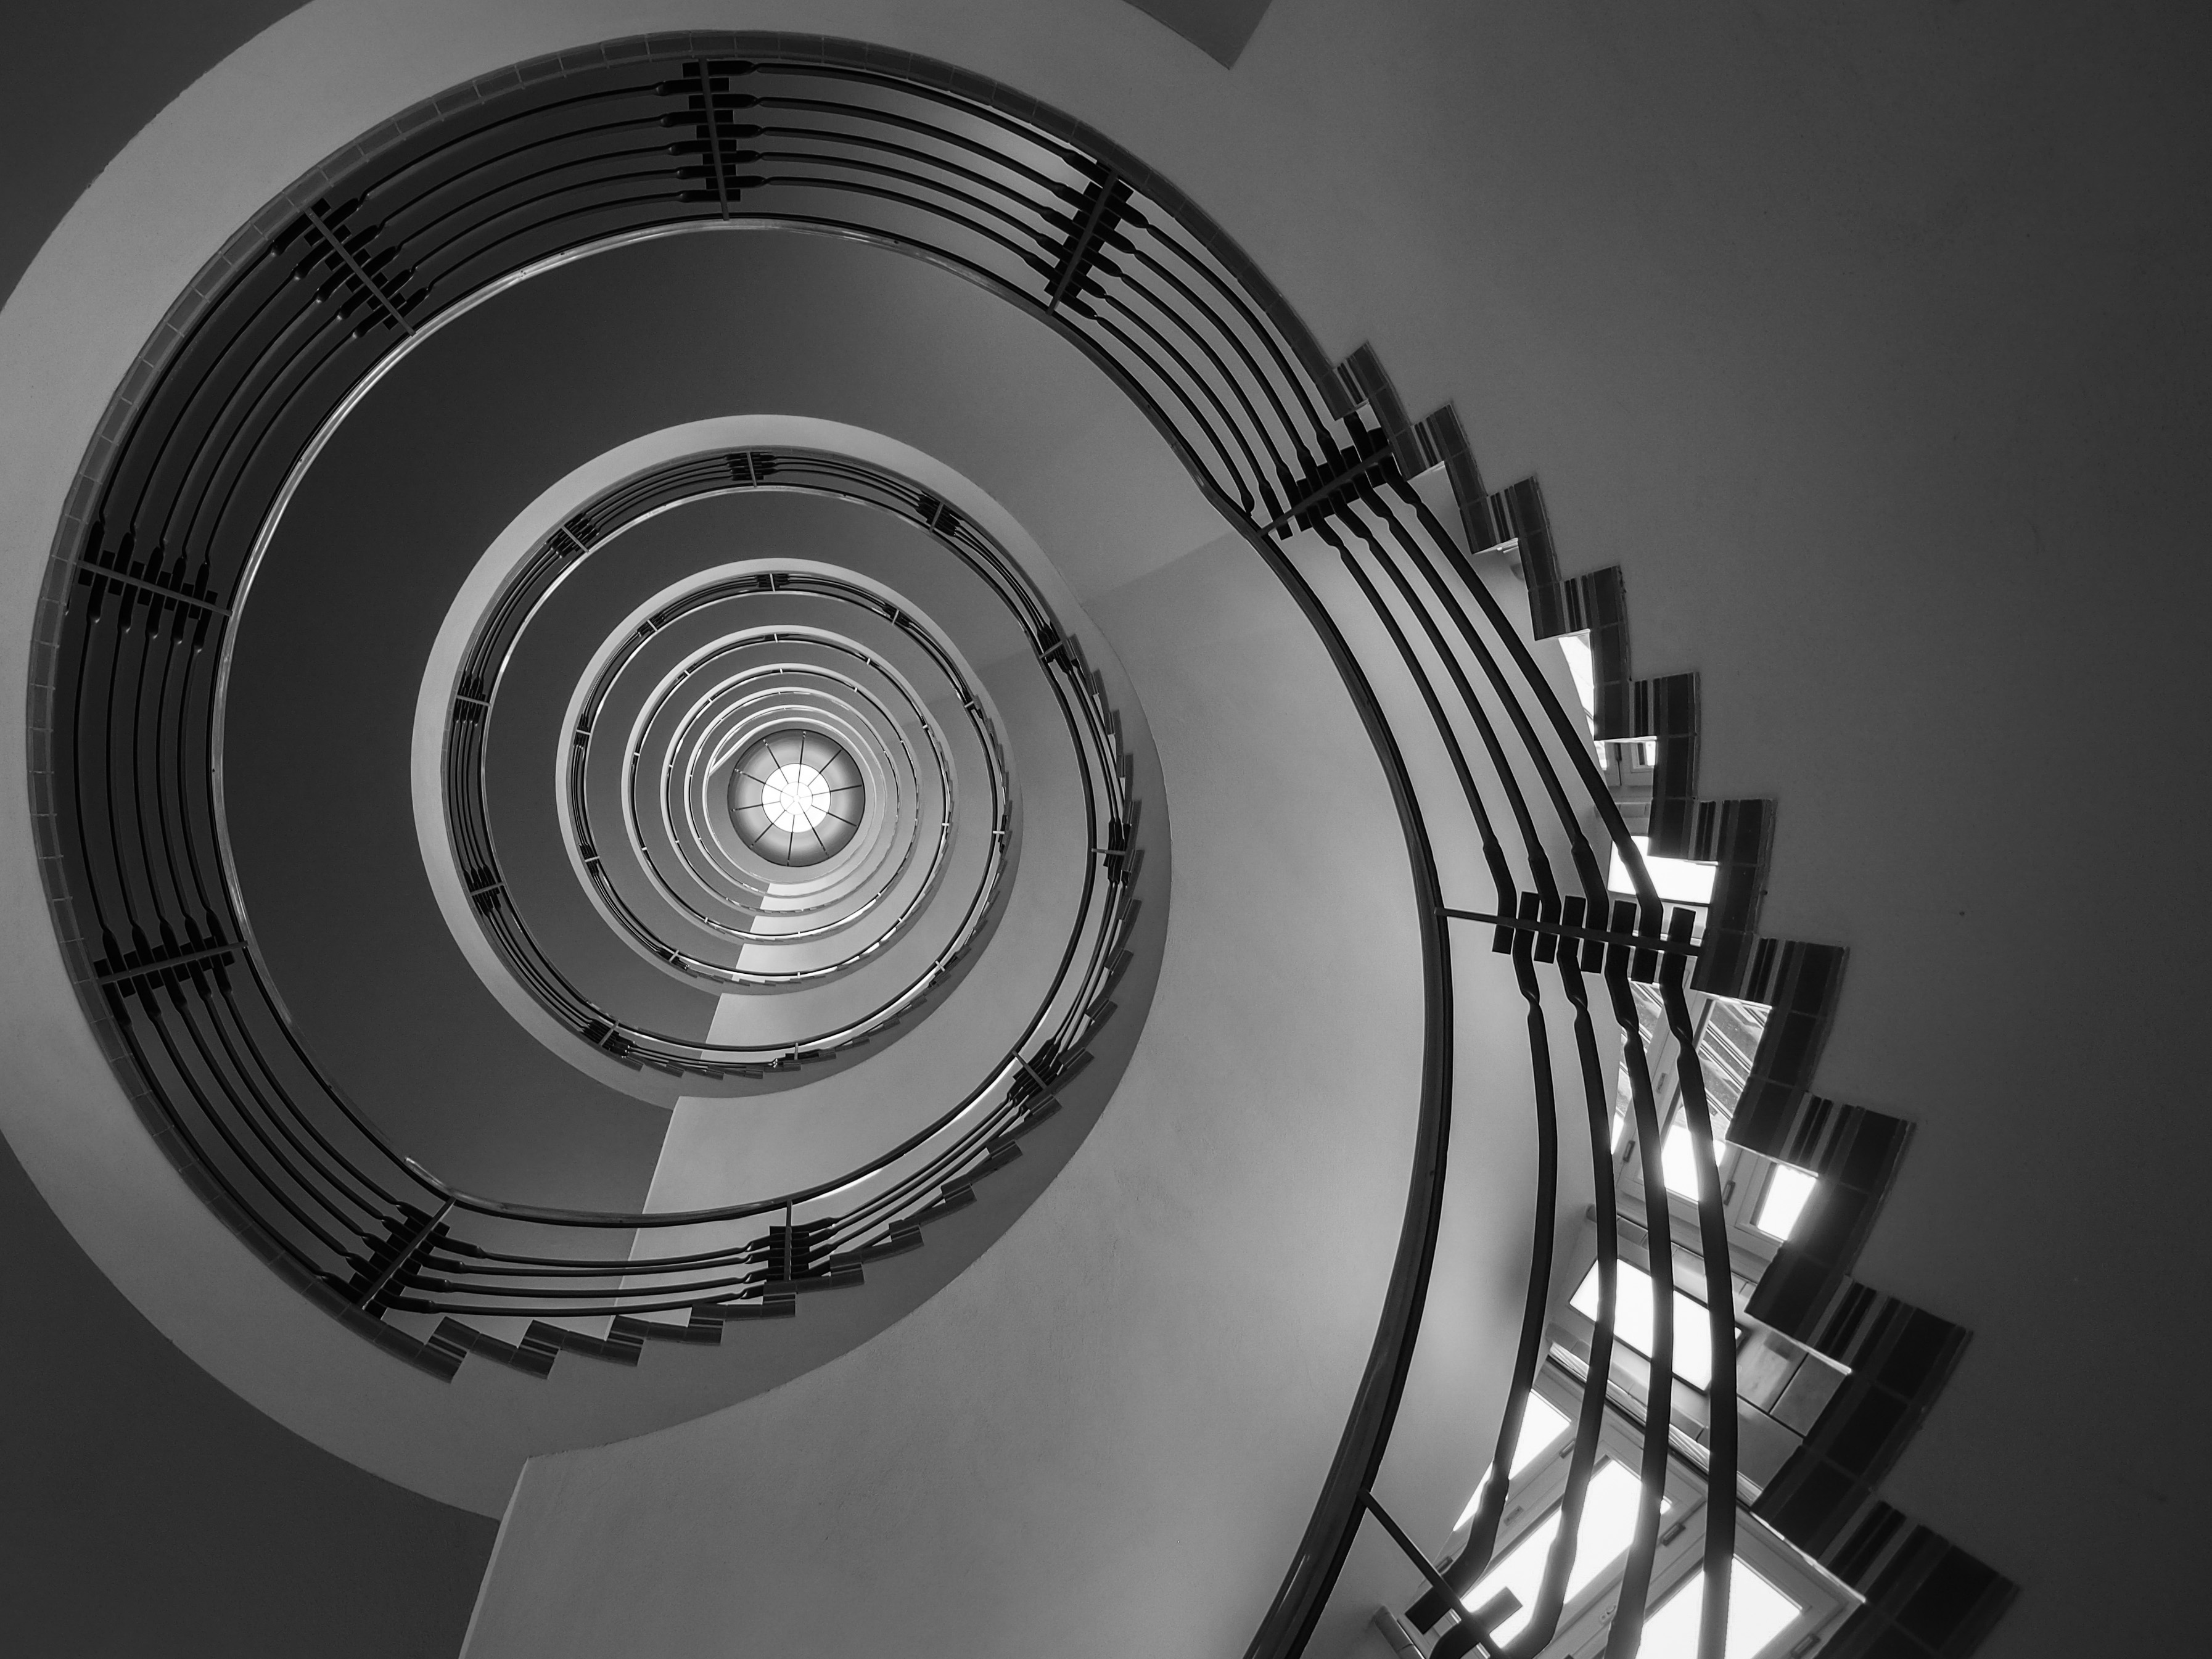
light, black and white, white, photography, wheel, spiral, black, monochrome, lighting, circle, symmetry, shape, monochrome photography, aircraft engine